Lipsheim

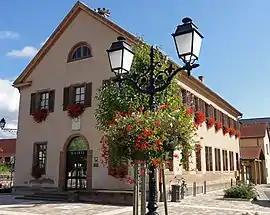
The town hall in Lipsheim

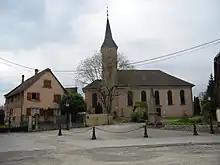

Lipsheim is a commune in the Bas-Rhin department in Grand Est in north-eastern France.